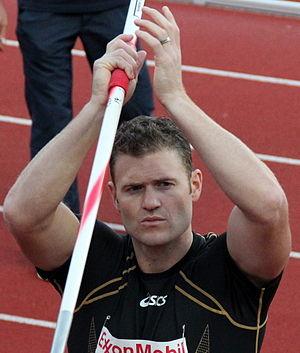
Stuart Farquhar est un athlète néo-zélandais, spécialiste du lancer du javelot.